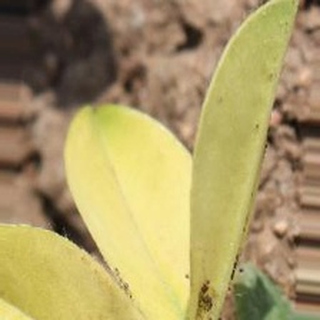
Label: groundnut_nutrition_deficiency